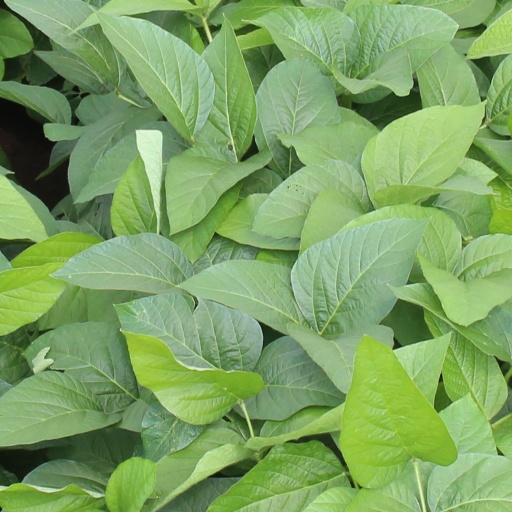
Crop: soybean